Transcoder (band)

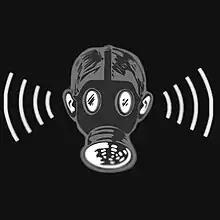
Transcoder logo

Transcoder is a Belgian alternative rock band, founded in 2010, consisting of five members: Jan Van Acker (vocals), Jonathan Veriez (guitar), Steve Lehnen (guitar), Miguel Wensch (bass) and Minco De Bruin (drums).